Pierre Guillemot

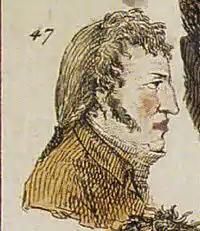
Pierre Guillemot, Portrait after reports made by the Paris police, 1800–1804.

Pierre Guillemot, called ""the King of Bignan"" was a military leader in Brittany after the French Revolution.